Nowruz

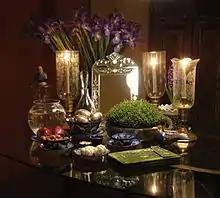
"Haft-sin" during Nowruz in Tehran, Iran, 2010

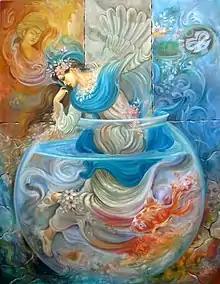
A painting depicting Nowruz's "haft-sin" in relation to the four classical elements and the world's three essential forms of life: humans, animals, and plants.

Typically, before the arrival of Nowruz, family members gather around the Haft-sin table and await the exact moment of the March equinox to celebrate the New Year. The number 7 and the letter S are related to the seven Ameshasepantas as mentioned in the Zend-Avesta. They relate to the four elements of Fire, Earth, Air, Water, and the three life forms of Humans, Animals and Plants. In modern times, the explanation was simplified to mean that the Haft-sin (seven things beginning with the letter sin (س)) are: